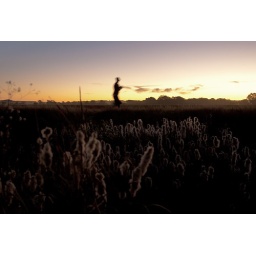
&lt;b&gt;Dialed the exposure compensation down and got the sky right. The grass in the foreground is highlighted with subtle off-camera flash.&lt;b&gt;&lt;/b&gt;&lt;/b&gt;